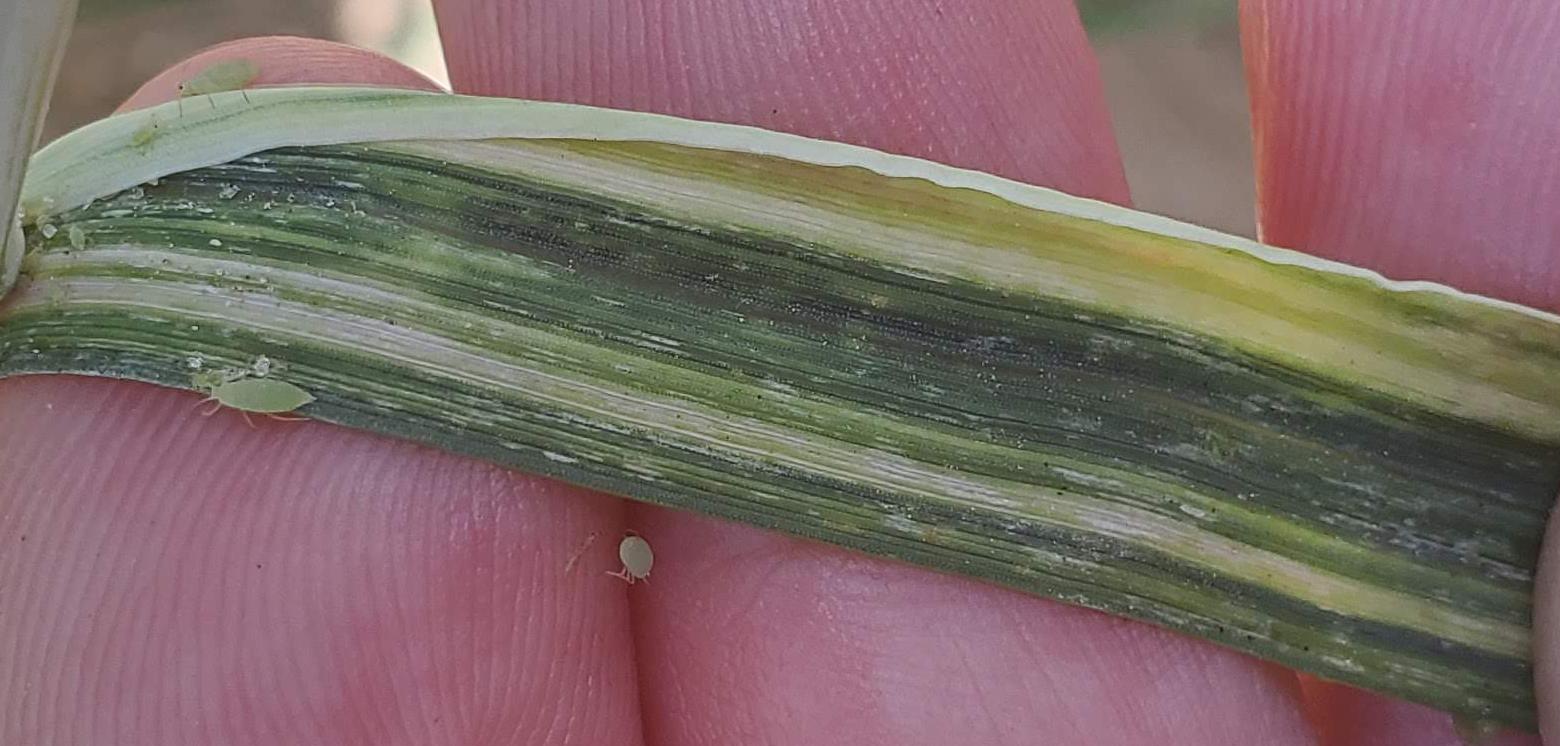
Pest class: russian_wheat_aphid